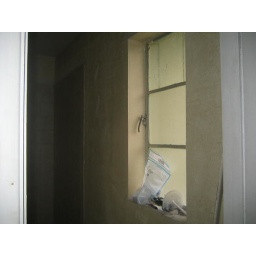
window in bathroom